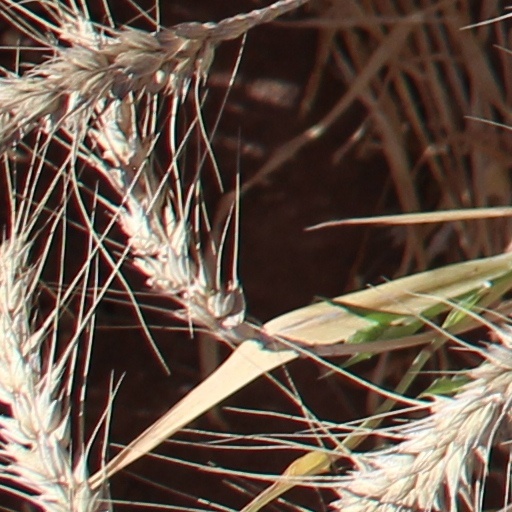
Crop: wheat